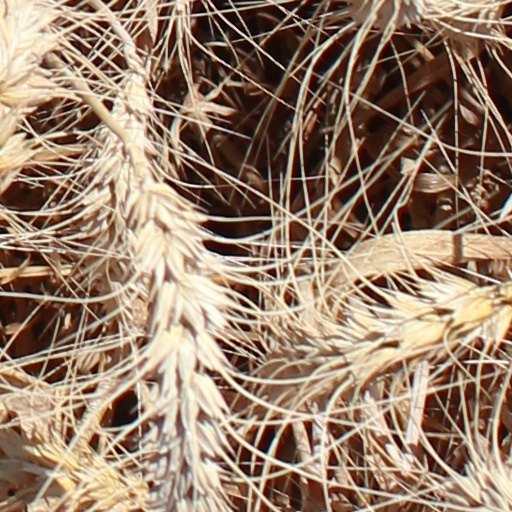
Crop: wheat